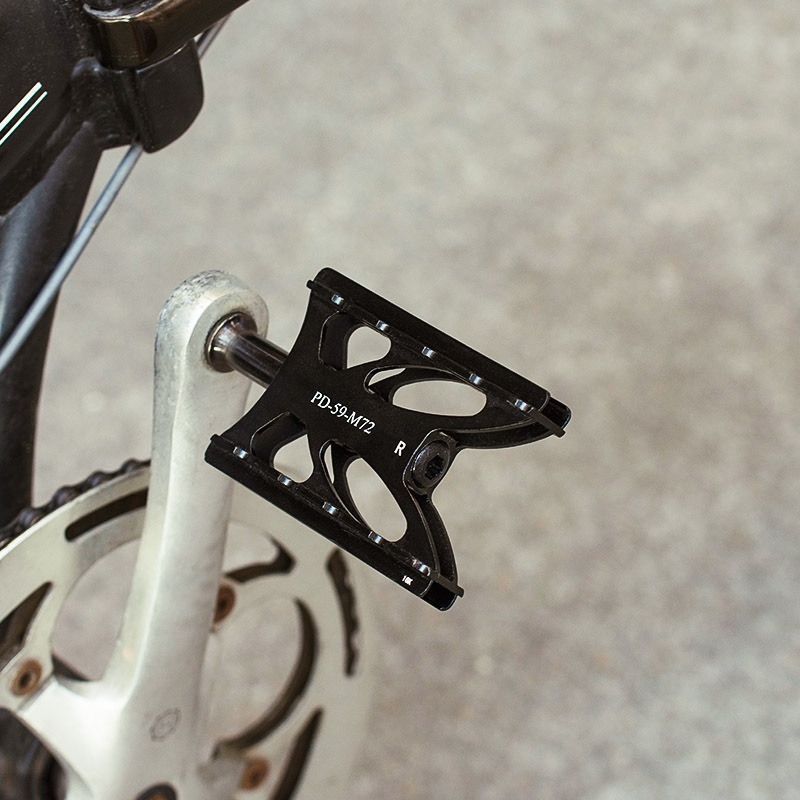
Road Bike Mountain Forest Unilateral Parking Frame Foot
Product information: Model: PD-M72 Material: Aluminum alloy Applicable models: mountain bike/folding bike/city bike Colour: Black Axle: chrome molybdenum steel Bearing: self-lubricating bearing + sealed 1 bearing Foot support height: about 7cm (foot to the ground height) Size Information Size :12.2X6.4X2.2 cm
Brand: CJ
Category: Sporting Goods > Outdoor Recreation > Cycling > Bicycle Parts > Bicycle Seatpost Clamps